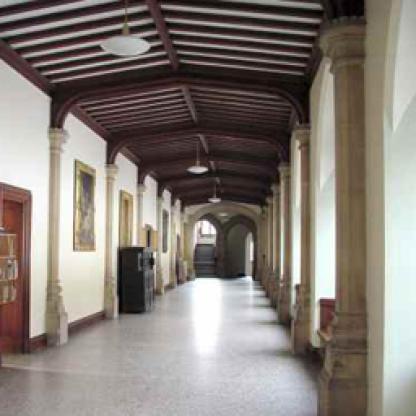
Scene: Indoor